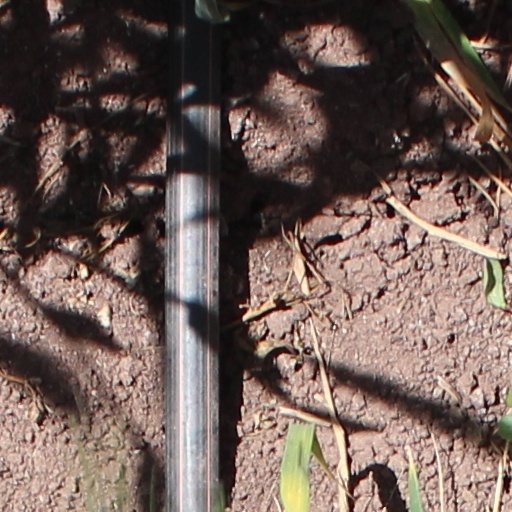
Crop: wheat